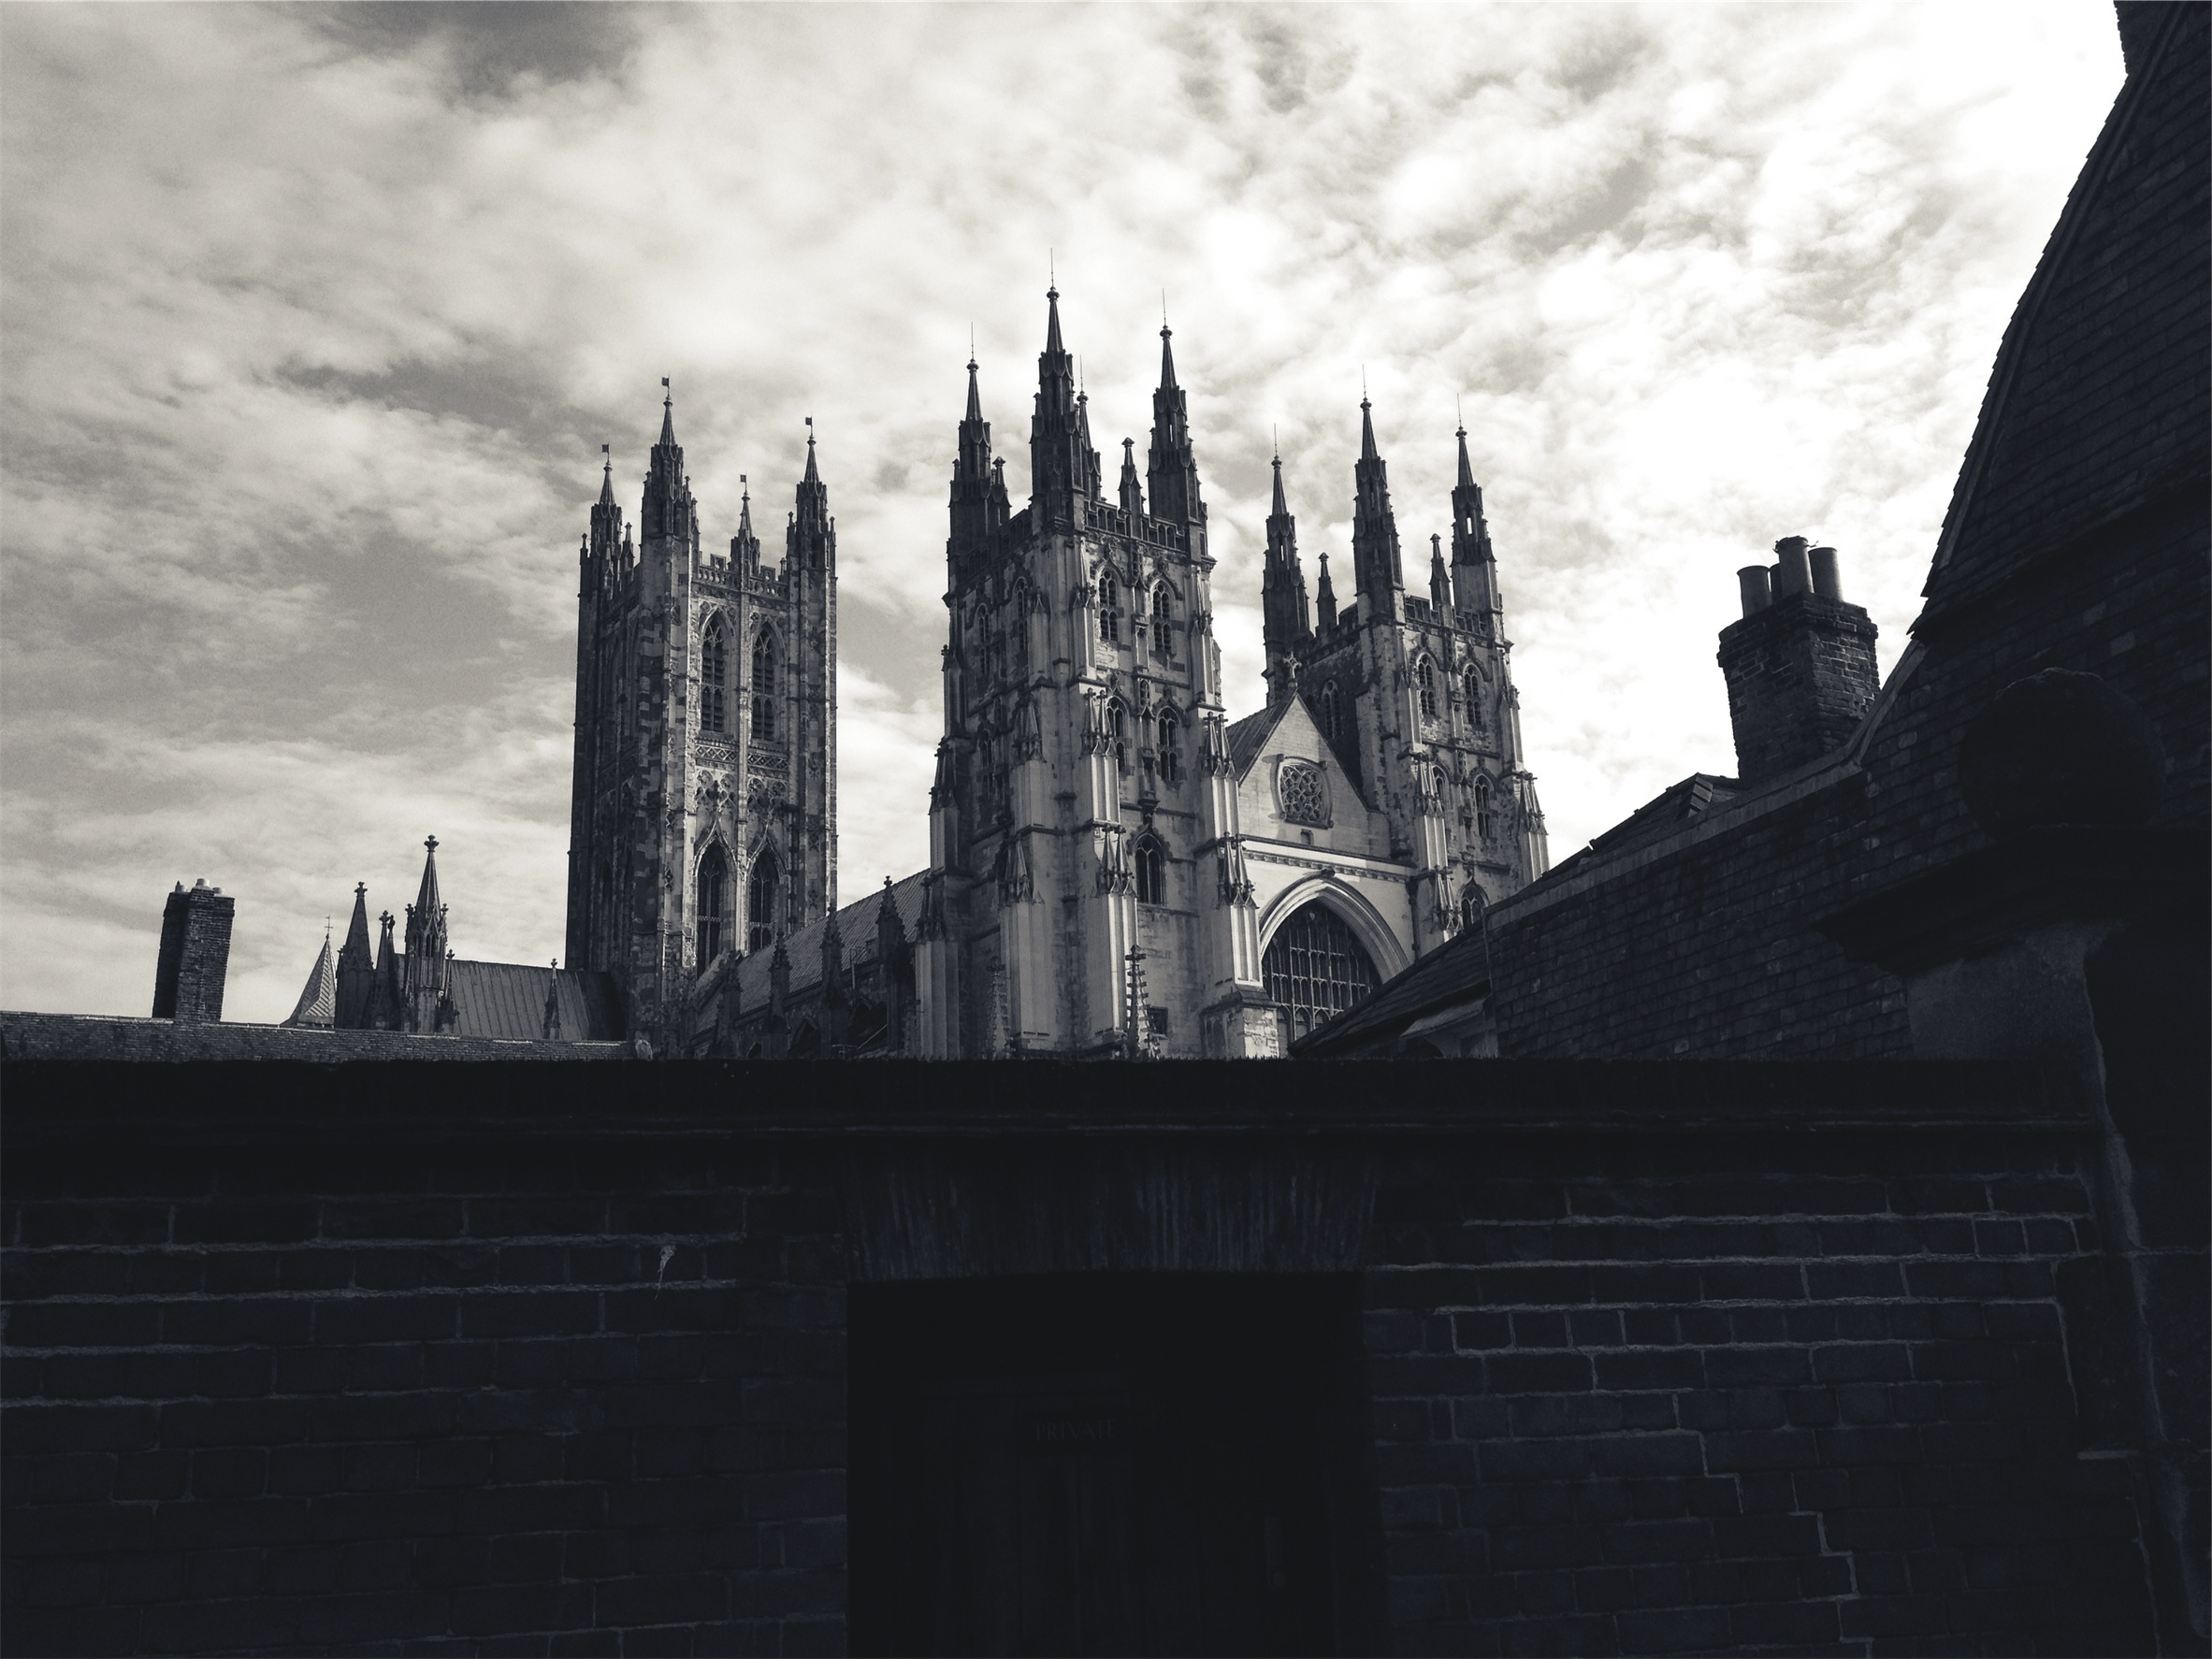
black and white, architecture, sky, skyline, building, skyscraper, wall, statue, castle, landmark, cathedral, monochrome, place of worship, clouds, temple, spire, monochrome photography